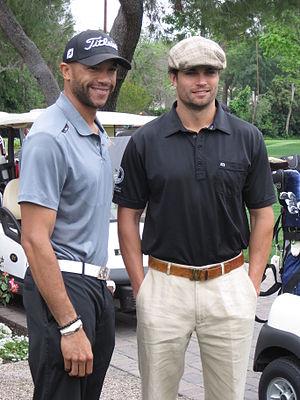
Imposters ou Imposteurs au Québec, est une série télévisée américaine d'humour noir en vingt épisodes de 42 minutes créée par Adam Brooks et Paul Adelstein, diffusée entre le 7 février 2017 et le 7 juin 2018 sur Bravo et en simultané sur W Network au Canada.
Stephen Bishop, né le 14 septembre 1970 aux États-Unis est un acteur américain anciennement joueur de baseball professionnel.